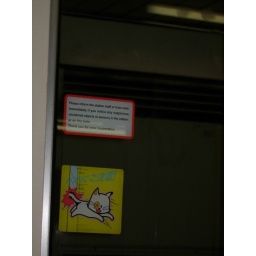
The warning sign on the inside of the train doors in the Tokyo subway.